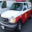
Label: automobile